Risso's dolphin

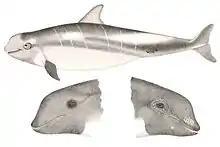
Illustrations by Edward Drinker Cope in 1876

Risso's dolphin has a relatively large anterior body and dorsal fin, while the posterior tapers to a relatively narrow tail. The bulbous shape of the head has a vertical crease in front.